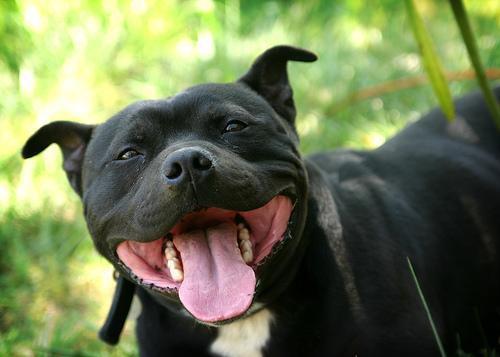
American_Staffordshire_terrier